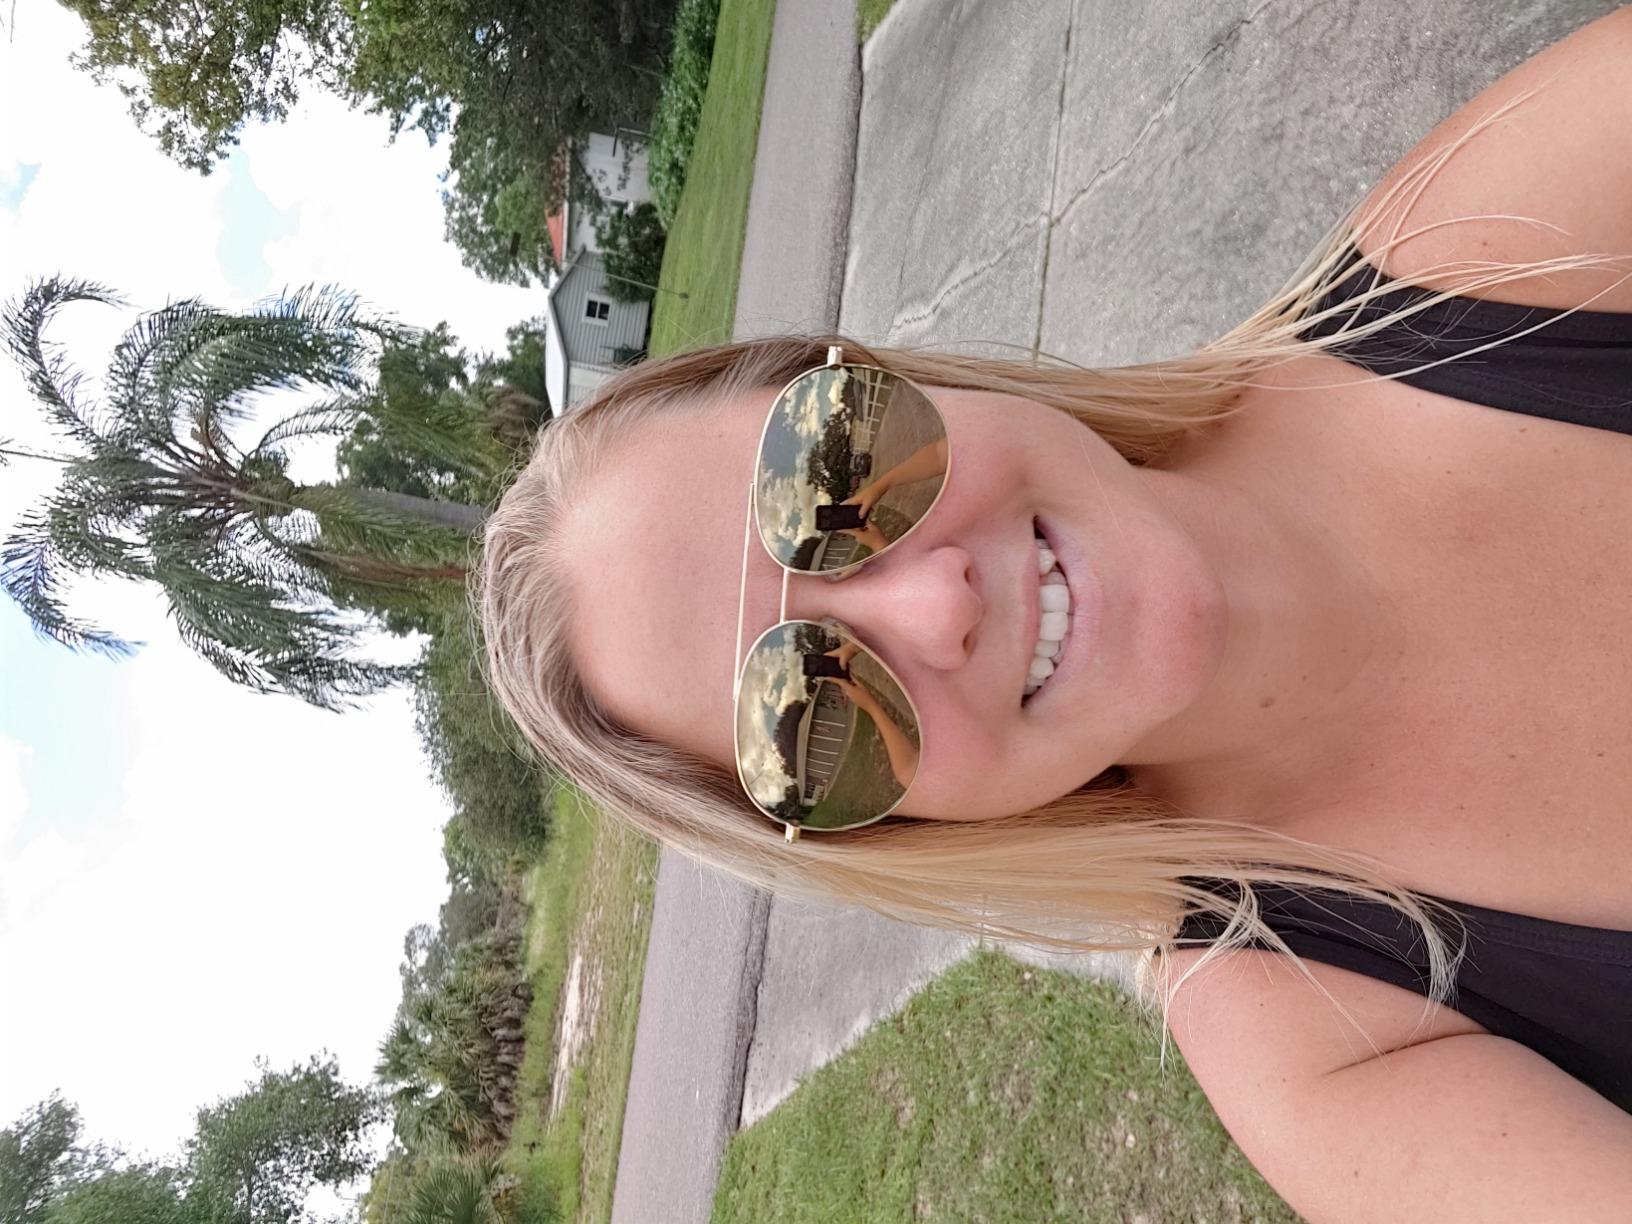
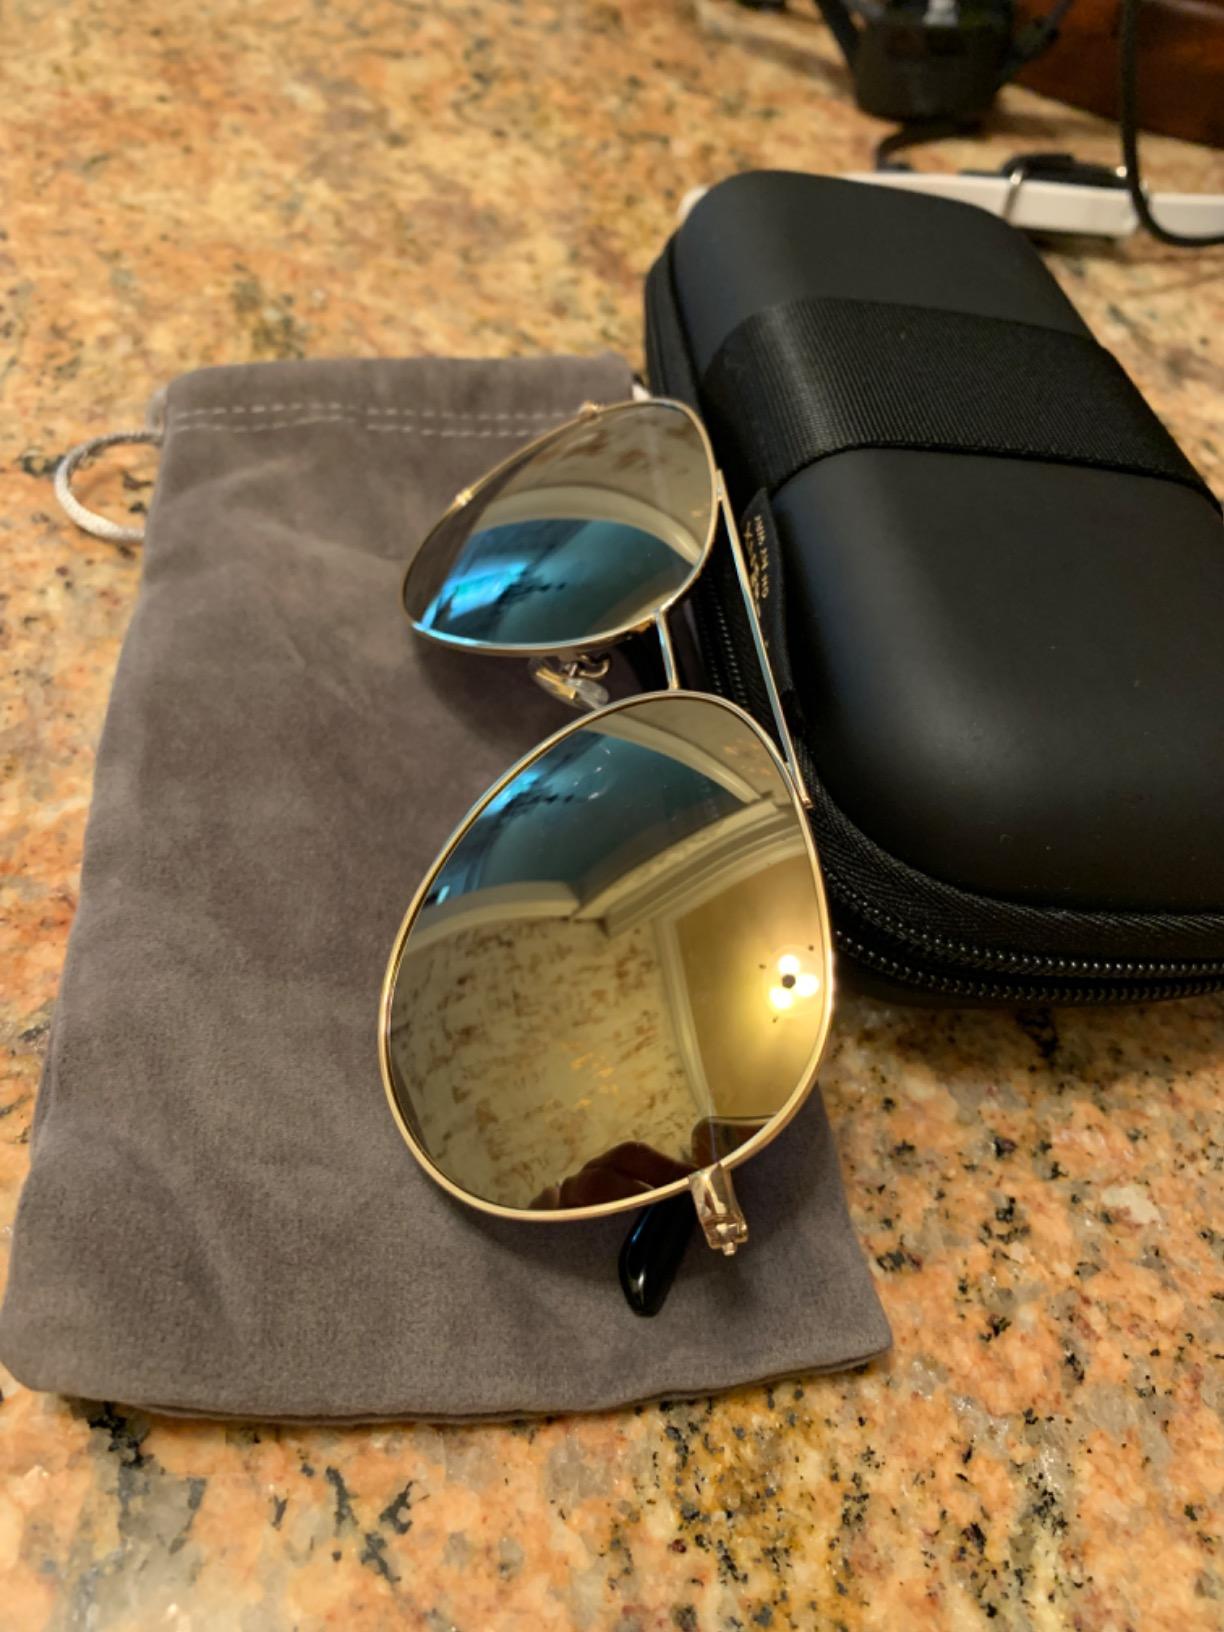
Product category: accessories_sunglasses
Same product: yes